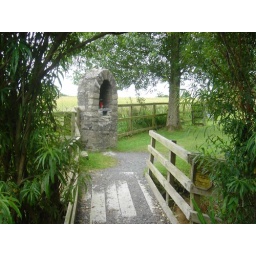
This is the little bridge you cross to get to the fenced in area that is Brigid's Well.